Saxon-Franconian trunk line

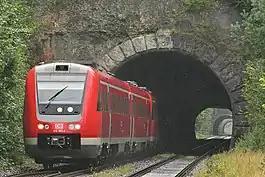
Franken-Sachsen-Express to Dresden near Velden

At the time of the timetable change of December 2006, DB operated four pairs of InterCity trains a day on the line. At the change these were replaced by Interregio-Express (IRE) trains operating as the "Franken-Sachsen-Express", running eight times a day each way, which could be used with regional fares. These trains are operated by DB Regio as part of DB's long-distance services, using class 612 tilting trains and reducing the Nuremberg–Dresden travel time by 40 minutes compared to the previous situation.